Lady Gaga and the Muppets Holiday Spectacular

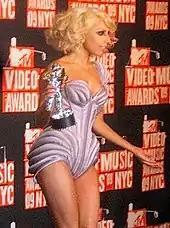
Lady Gaga at the 2009 MTV Video Music Awards, where Kermit the Frog was her date

In October 2013, the American Broadcasting Company (ABC) announced a 90-minute special entitled "Lady Gaga and the Muppets' Holiday Spectacular". It was the second Thanksgiving television special on ABC by Gaga, after "A Very Gaga Thanksgiving" in 2011. The singer collaborated with the Muppets for the special, which aired on November 28, 2013. "I was so excited when ABC called me about doing a holiday special this year. I knew it just wouldn't be a complete night of laughter and memories without the Muppets! Can't wait to see the gang again, and I hope Miss Piggy's still not mad about Kermit ... We're just friends," Gaga said about the special. Guest stars included Joseph Gordon-Levitt, Elton John and RuPaul, with an appearance by Kristen Bell. Gaga performed several songs from her third studio album, "Artpop". The singer had collaborated twice with the Muppets in the past; in 2009 Kermit the Frog was her date at the 2009 MTV Video Music Awards, and she featured Jim Henson's Creature Shop pieces on the Monster Ball Tour (2009–2011).